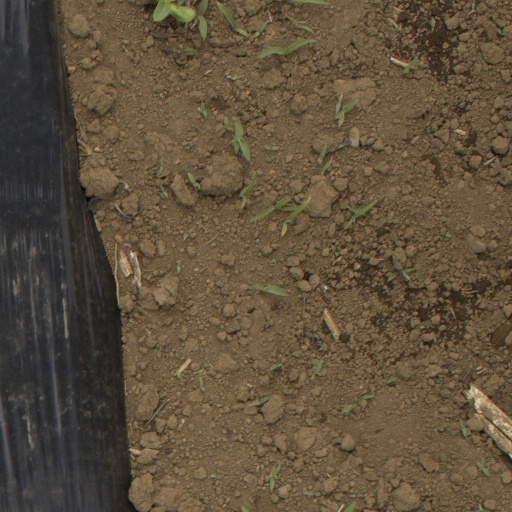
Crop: Jerusalem artichoke